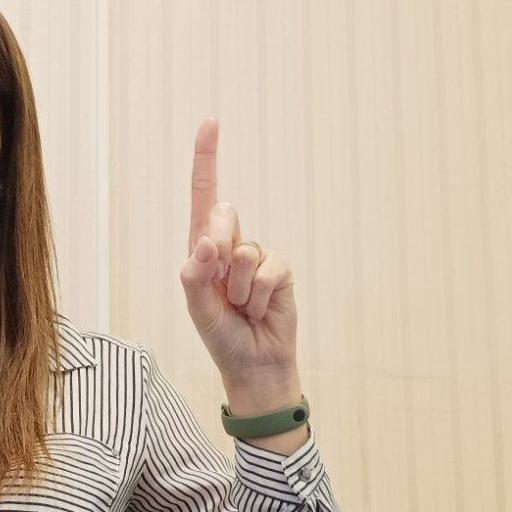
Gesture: one